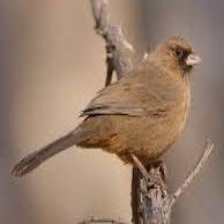
Species: ALBERTS TOWHEE
Scientific name: PIPILO ABERTI